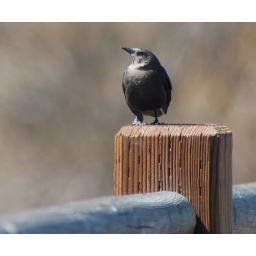
Pretty bird by lake has line or string wound around its foot